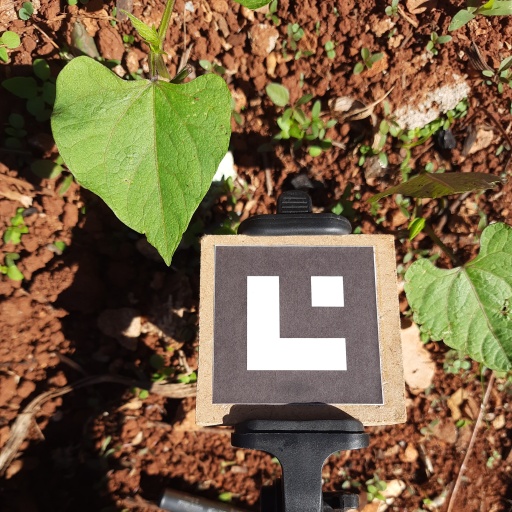
Observations: flat surface, no eating holes, under sunlight